Galamsey

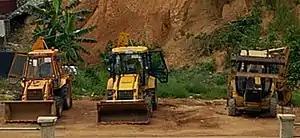
Galamsey in Ghana

Galamsey refers to illegal small-scale gold mining in Ghana. The term is derived from the English phrase "gather them and sell". Historically, galamsey referred to traditional small-scale mining practices in Ghana, where local communities would gather and search for gold in rivers and streams. However, over time, the term has taken on a broader meaning, encompassing both legal and artisanal small-scale mining (ASM). In Ghana, those involved in these activities are called "galamseyers", and in neighbouring Francophone countries such as Ivory Coast and Burkina Faso, they are often referred to as "orpailleurs". Ghana's widespread illegal mining activities have caused extensive destruction to the gold-rich West African country's forests.